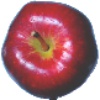
Label: red_delicious_apple